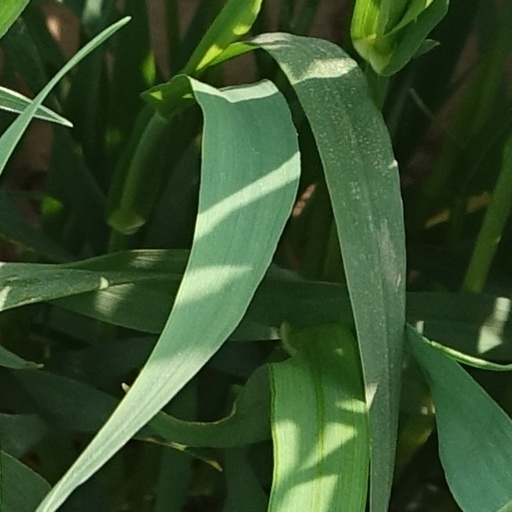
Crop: wheat